The Gift of Love

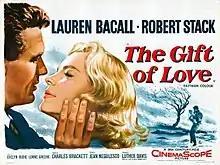

The Gift of Love is a 1958 American CinemaScope drama romance film directed by Jean Negulesco and starring Lauren Bacall and Robert Stack.